Trigonospila brevifacies

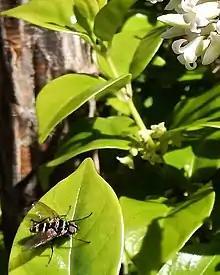
Australian Leaf-Roller Fly on New Zealand jasmine

"Trigonospila brevifacies" is an economically important parasitoid of a number of larvae of Lepidoptera and has been deployed in New Zealand as a biocontrol agent of a number of pest species including the light brown apple moth "Epiphyas postvittana" (Lepidoptera : Tortricidae) and the potato tuber moth "Phthorimaea operculella" (Lepidoptera : Gelechiidae). "T. brevifacies" was initially introduced to New Zealand to control the light brown apple moth "Epiphyas postvittana" and released a number of times between 1967 and 1973 to control a number of other pests. However it competes with many native parasitoids, because it is polyphagous on Lepidoptera. Of the 18 confirmed and published hosts (below), at least 10 are known pests in agriculture or forestry.